Hybrid wood

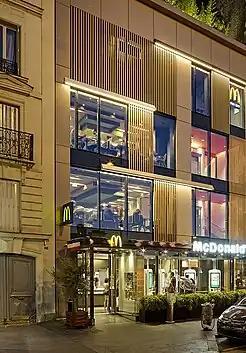
Façade in hybrid wood

The lifetime of wood hybrid profiles is significantly longer than that of exotic woods, both internally and externally. For the same cross section, the aluminum used for the core allows the profile to be lighter, more stable (no shrinkage, no warping, no splinter, no knot) and more rigid than a natural wood profile, thus allowing longer spans between supports or longer cantilevers. Over time and without maintenance the aspect of the overall installation as well of the surface of the profiles will remain in accordance to the wishes of the designer or the architect. The material is rot proof, is insensitive to bad weather, sun exposure, fungus or termites. The combination of the physical properties of the core and of the aesthetics of the composite wood allows hybrid woods to outperform: